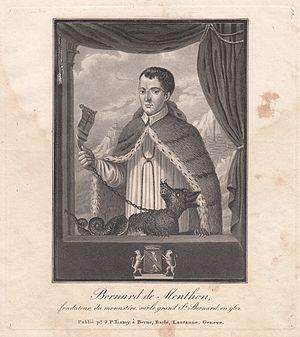
Gravure de St Bernard de Menthon publiée vers 1830 par Johann Peter Lamy, Suisse
Bernard de Menthon, appelé également Bernard d'Aoste et Bernard du Mont-Joux, naît vers 1020. Archidiacre d'Aoste, il fonde vers 1050 un hospice, au sommet du col du Mont-Joux, qui porte désormais son nom : l'hospice du Grand-Saint-Bernard. Il reconstruit un hospice à Colonne-Joux, celui du Petit-Saint-Bernard. Prédicateur itinérant à succès, il meurt à Novare le 12 juin 1081 ou 1086 et y est enseveli le 15, jour retenu pour sa fête. Il est canonisé par l'évêque de Novare, en 1123, inscrit au calendrier romain par le bienheureux Innocent XI, en 1681, puis déclaré patron des alpinistes, des voyageurs et habitants des Alpes par Pie XI, en 1923. Une légende du XVᵉ siècle le fait naître en 923 dans la famille de Menthon, et mourir en 1008. Source de confusions, cette légende inspire encore de nos jours ses biographies et son iconographie dominante.